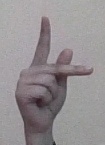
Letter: dha